Maria Musoke

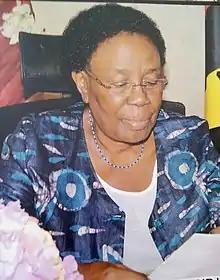

Maria Musoke, sometimes referred to as Maria G.N. Musoke (born 19 January 1955) is a Ugandan information scientist and academician. She is the first Ugandan woman to obtain a PhD in Information Science. She is a professor of Information Science and a Deputy Vice Chancellor (May 2018–) at Kyambogo University in Uganda. She also serves as a council member (2019–2022) of the Uganda National Academy of Sciences.